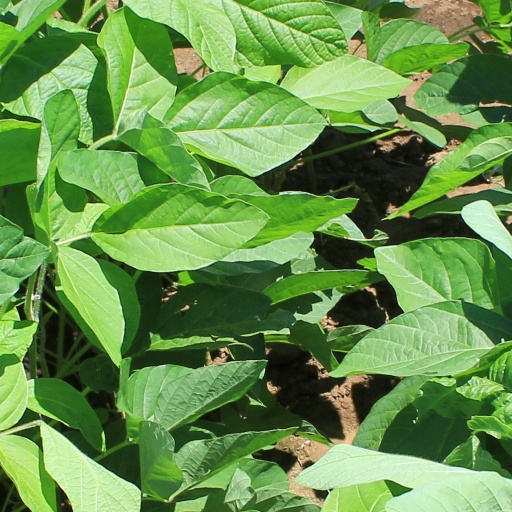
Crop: soybean